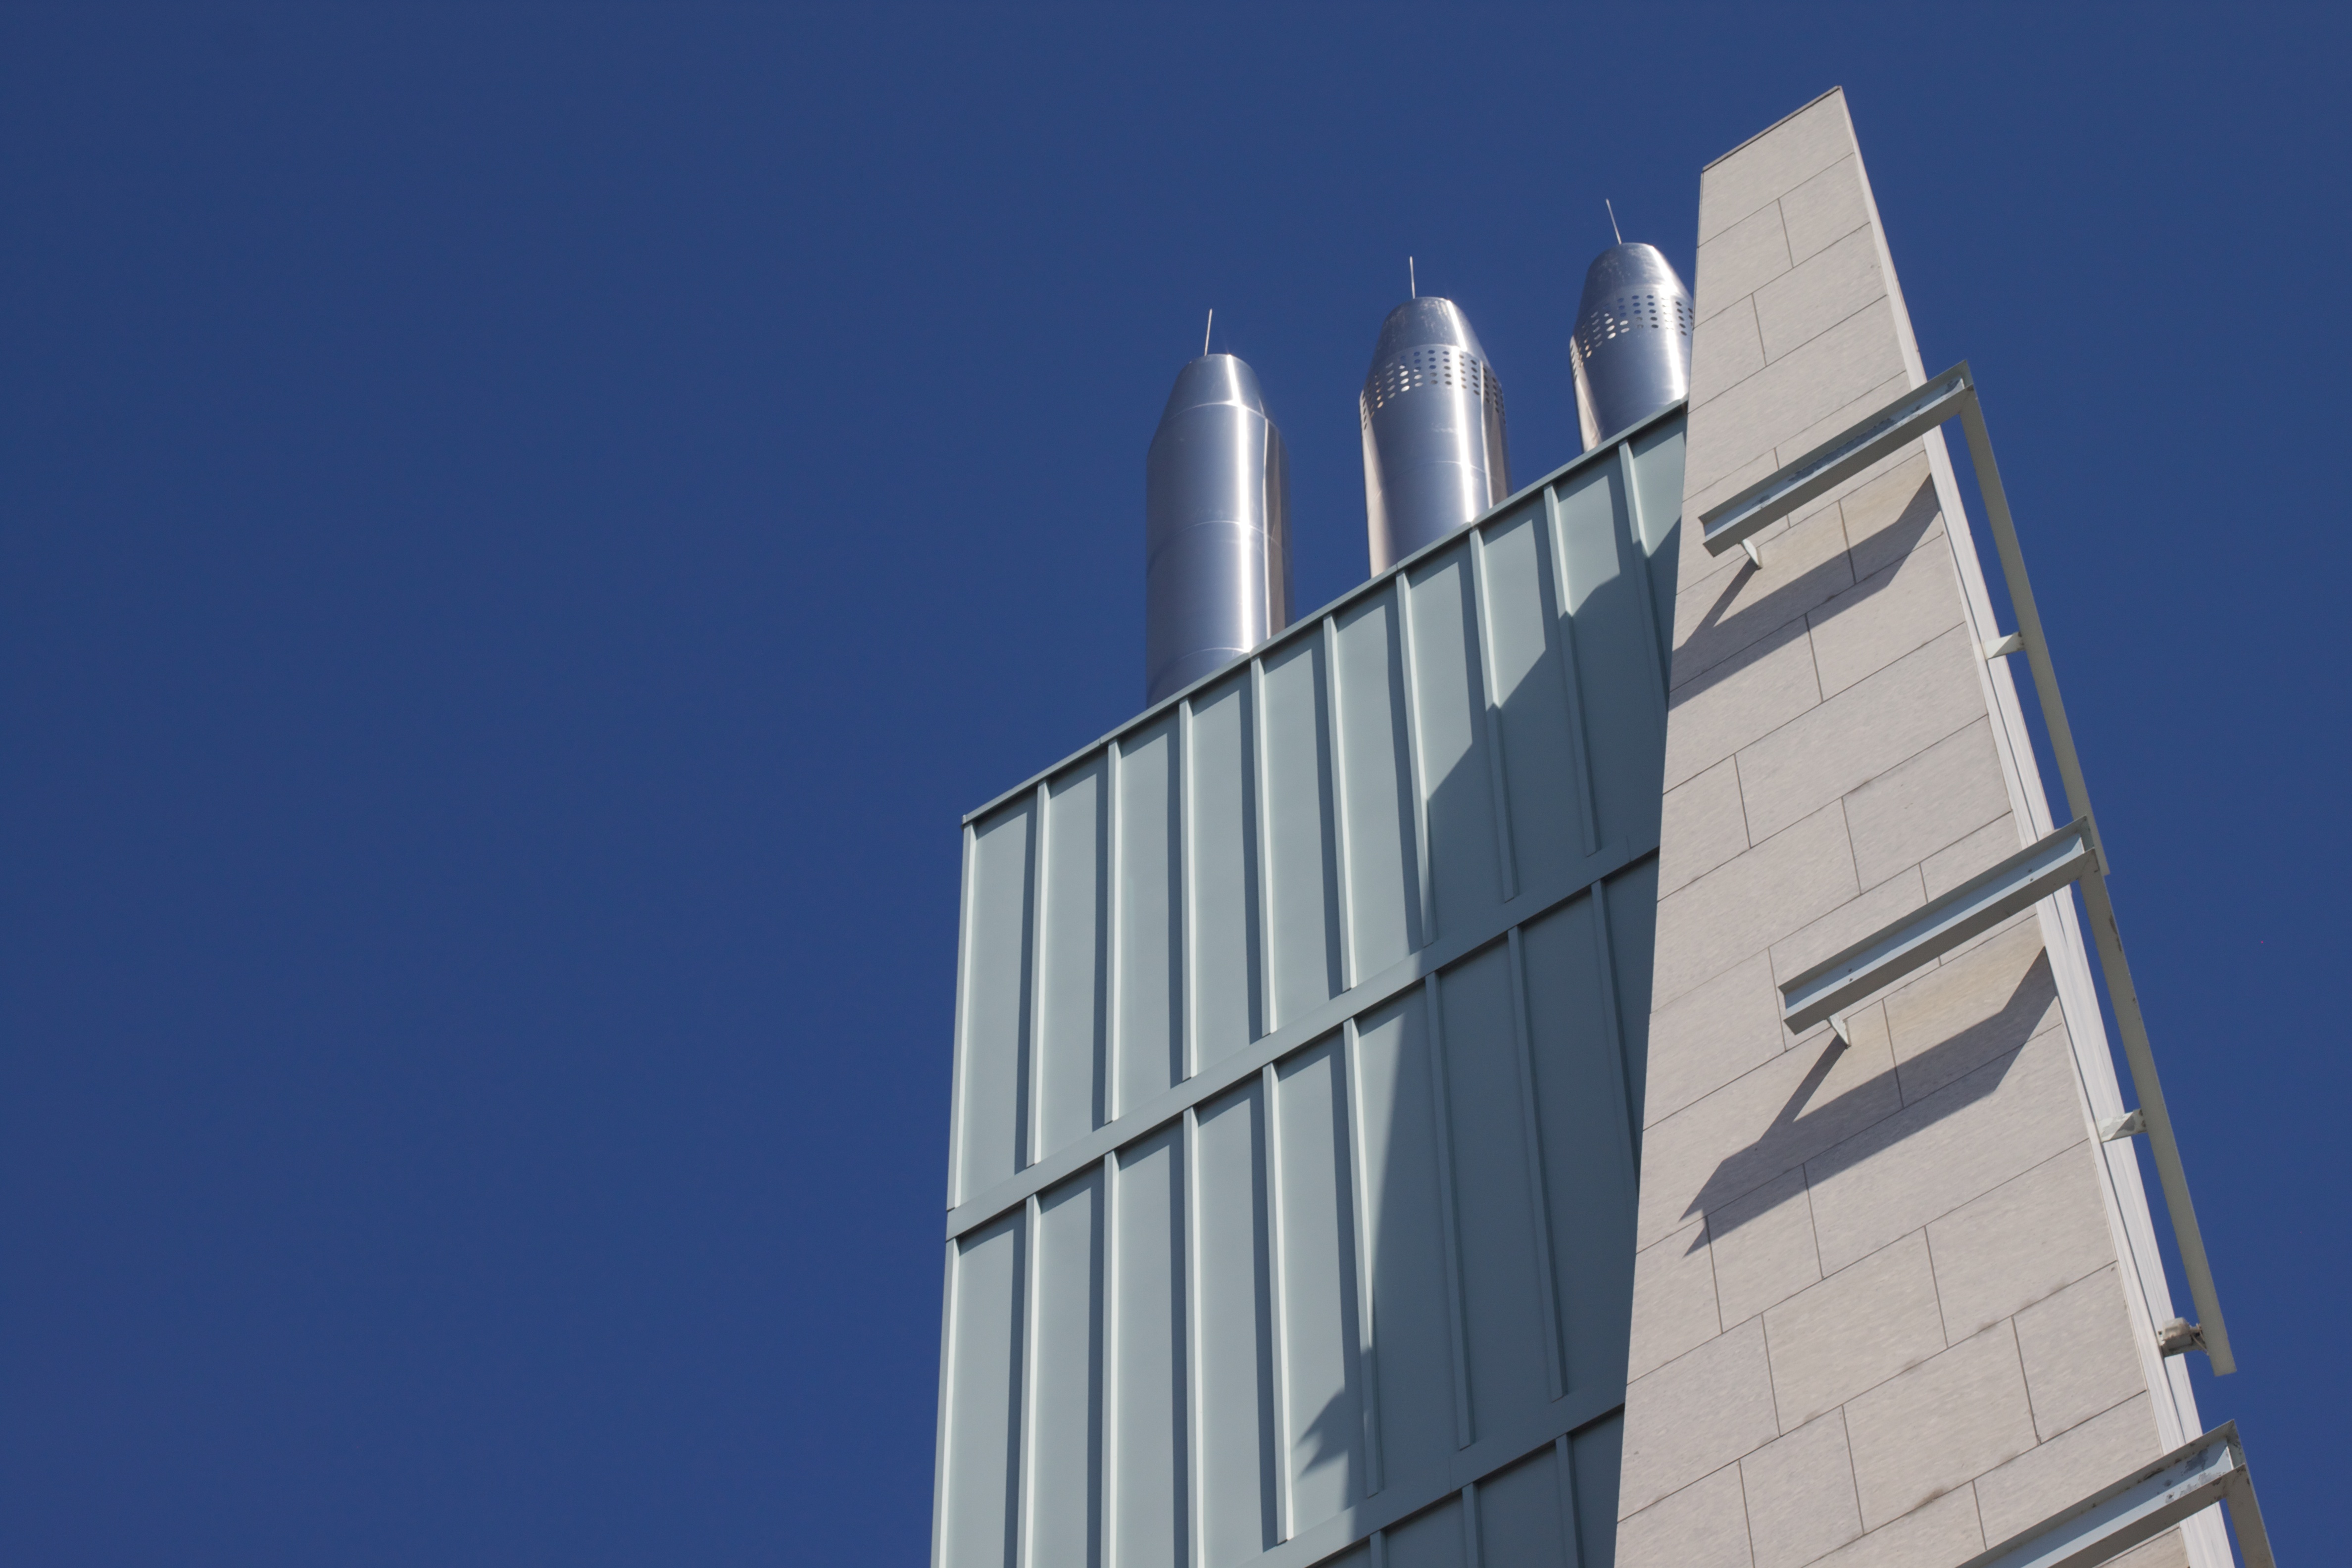
building, skyscraper, tower, landmark, facade, blue, tower block, spire, steeple